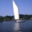
Label: ship